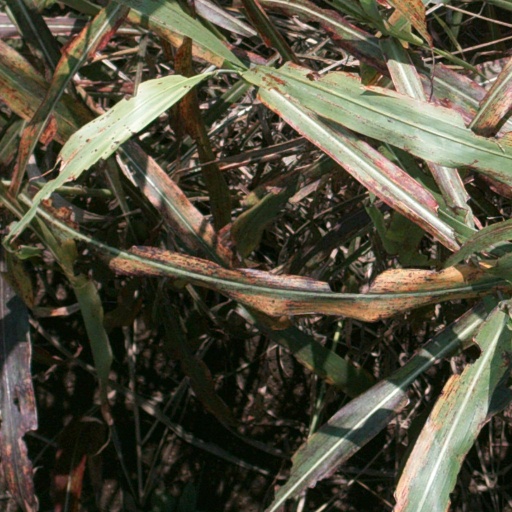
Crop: sorghum